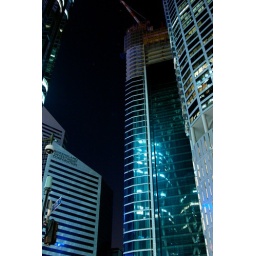
A building with power reflects on the glass of 111 Eagle Street during the flood induced blackout in the Brisbane CBD.